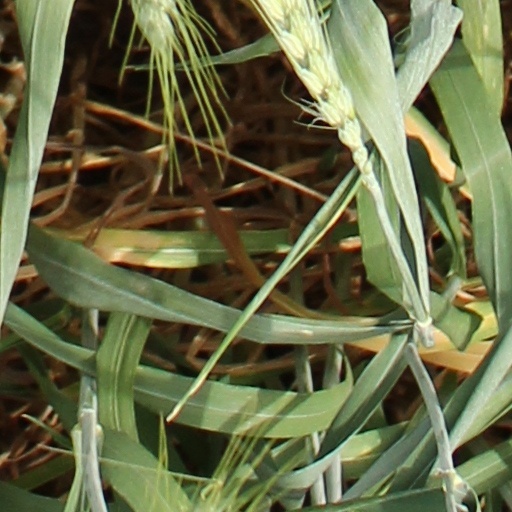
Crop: wheat